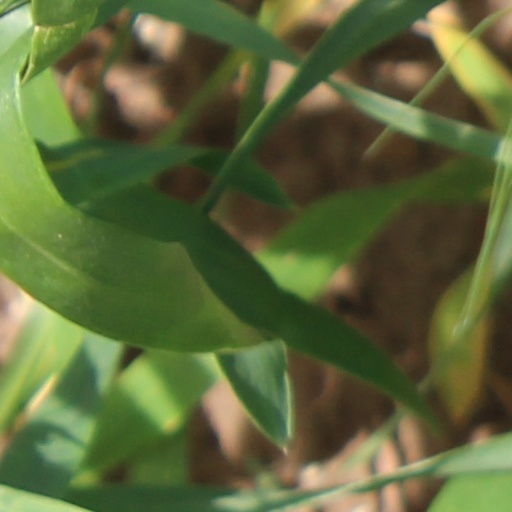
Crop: wheat